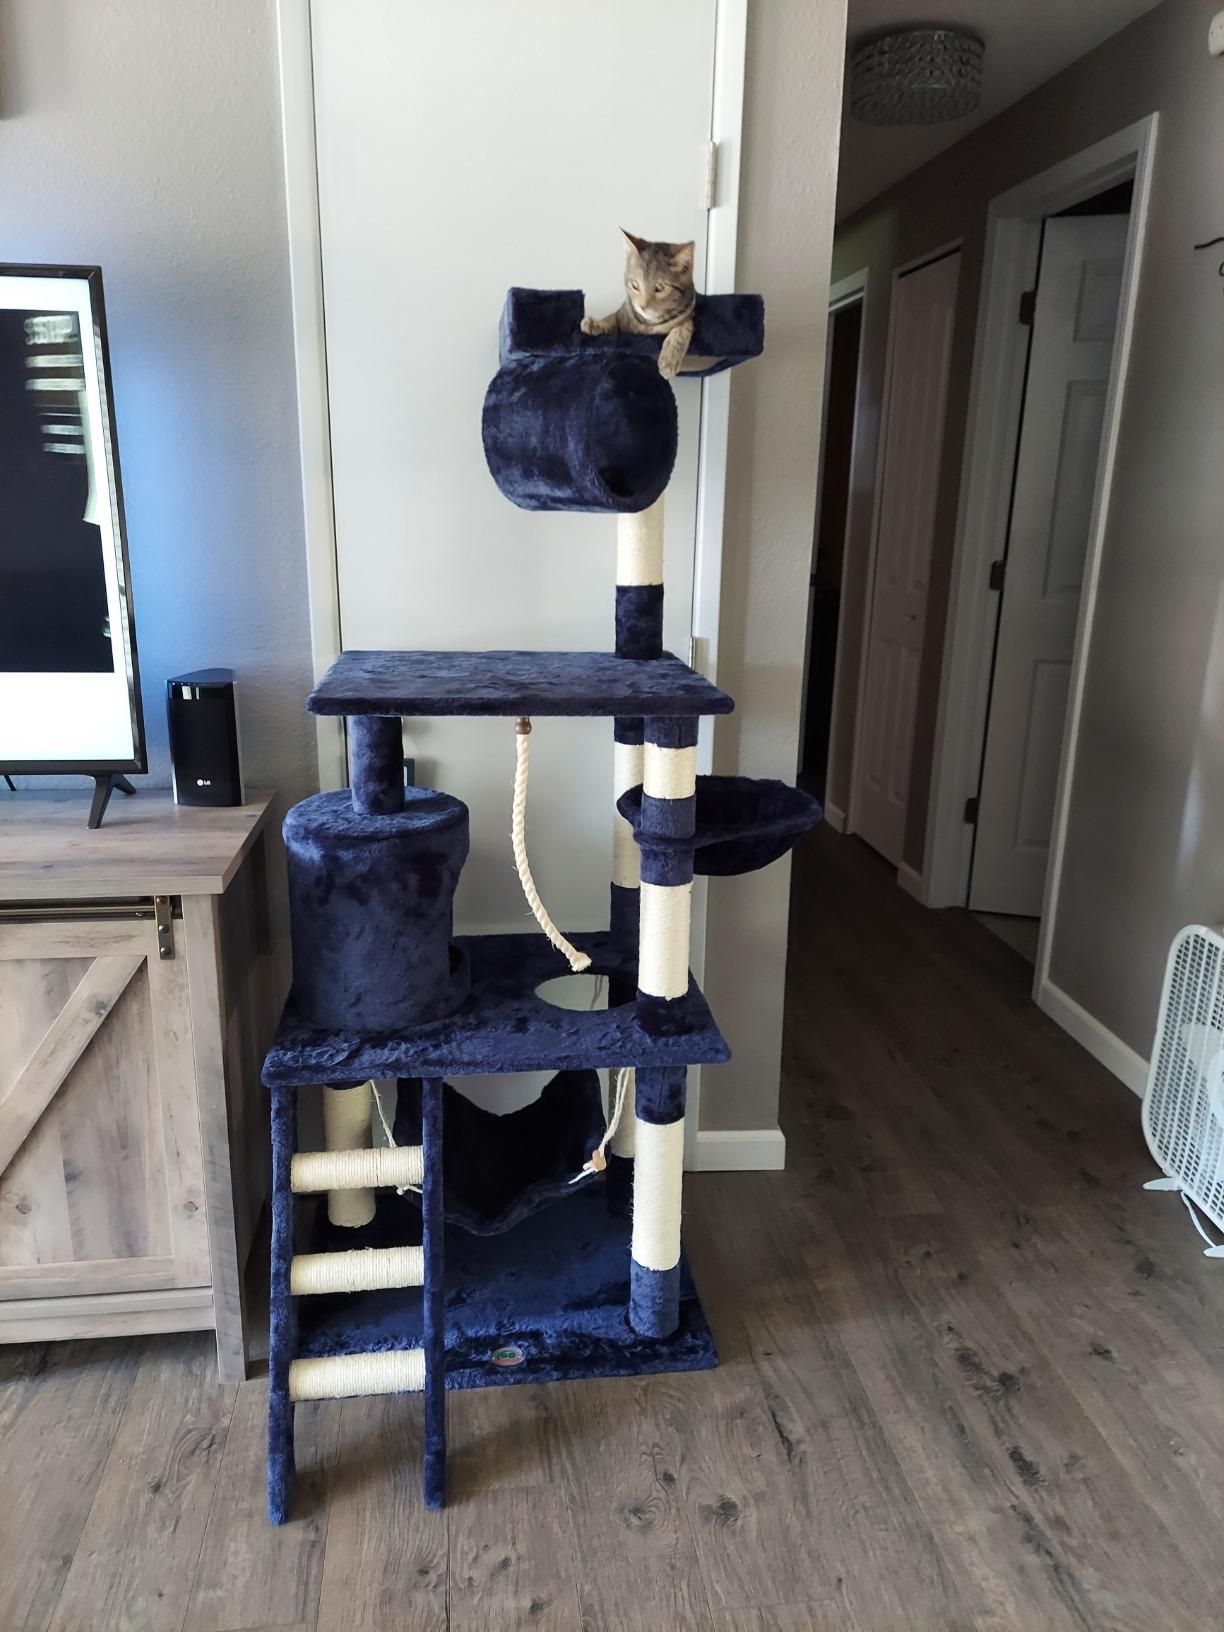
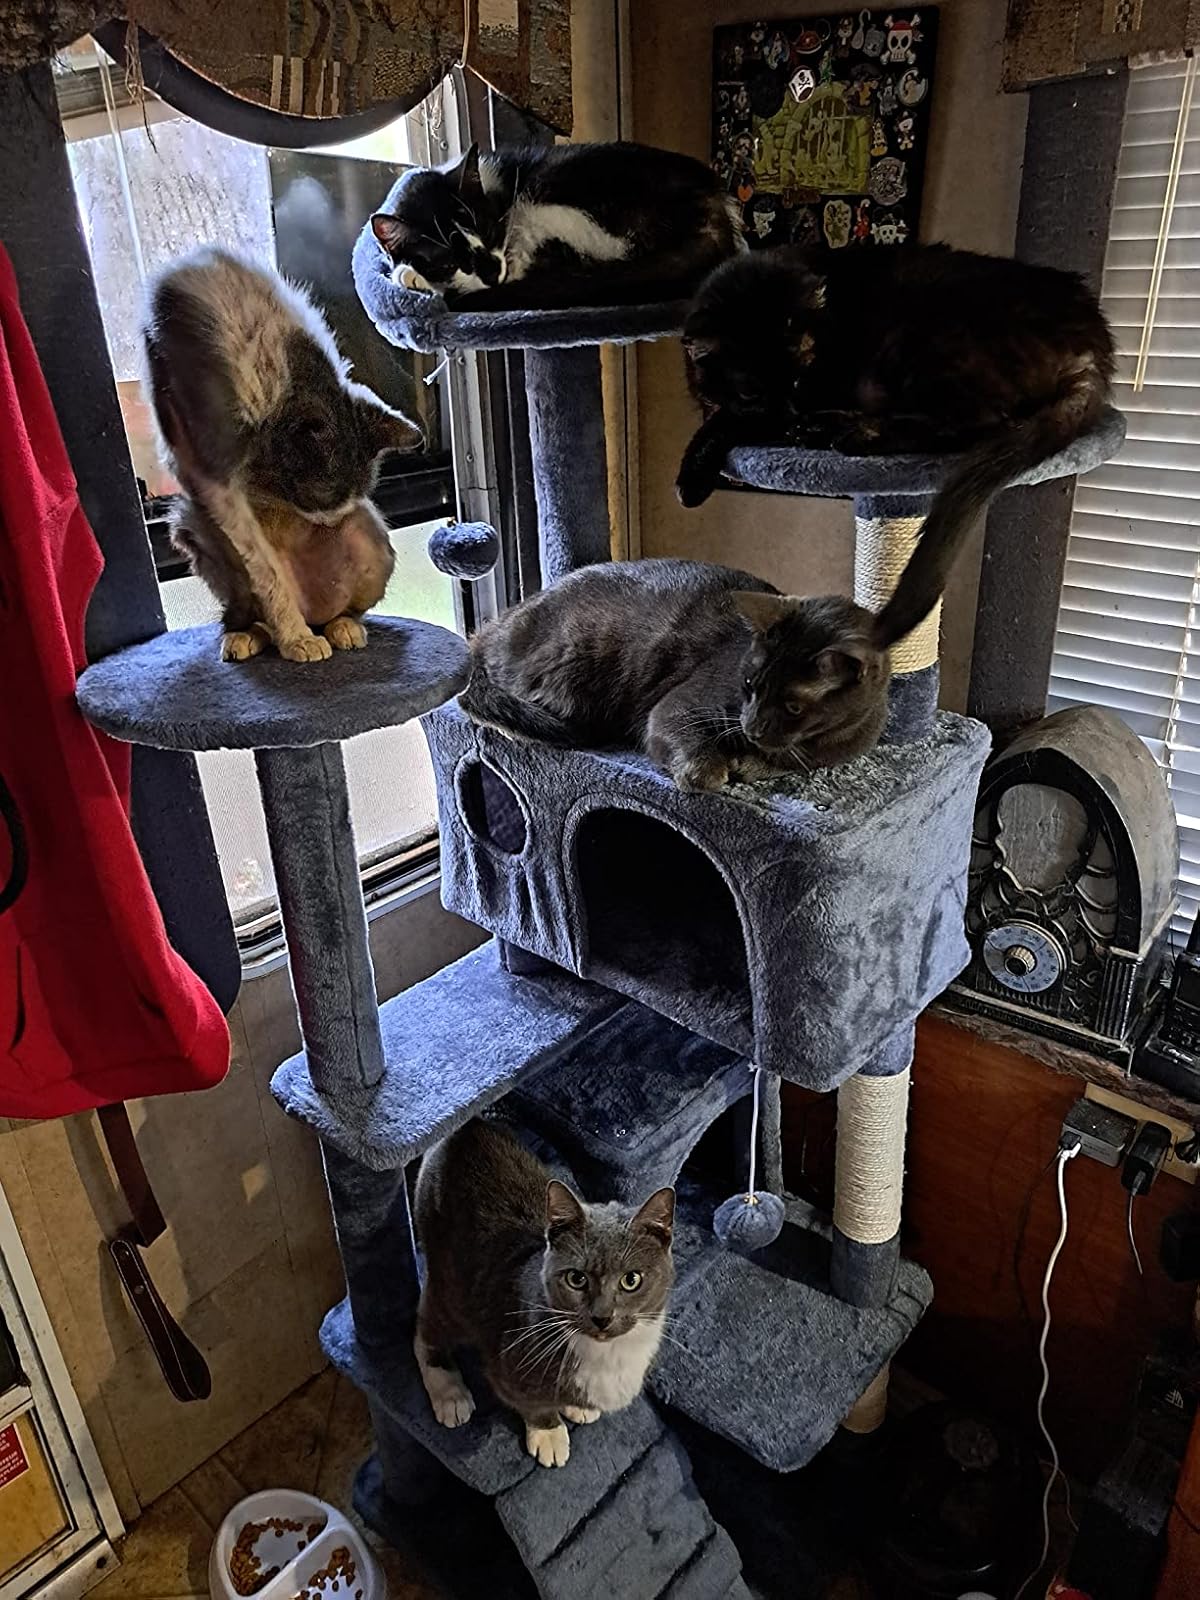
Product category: items_cat tree
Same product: no